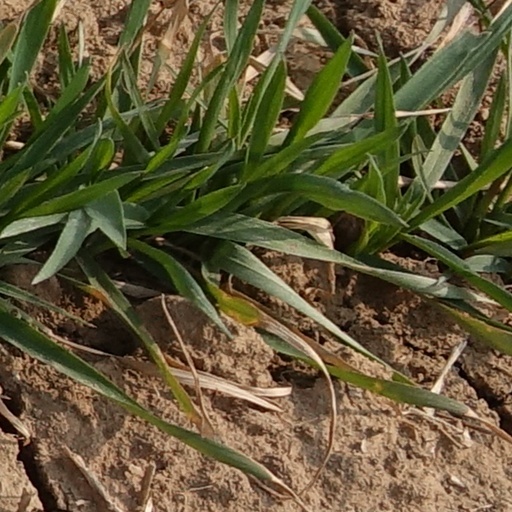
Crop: wheat